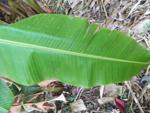
Label: healthy